Cheadle Town F.C.

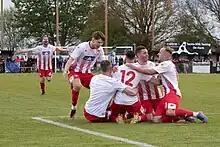
Martin Pilkington celebrates his late goal to seal Cheadle Town's promotion

Cheadle Town now look forward as they embark on a new era for this Football Club at Step 8 of the football pyramid.